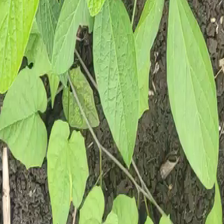
Weed species: Obscure_morning _glory(Ipomoea obscura)